Zetor

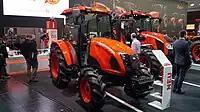
Zetor Hortus

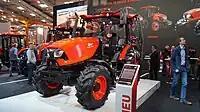
Zetor Major

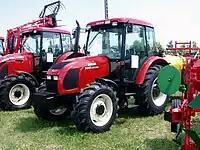
Zetor Proxima

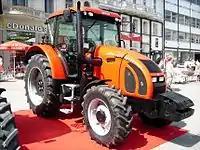
Zetor Forterra

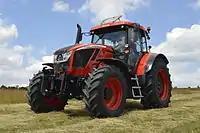
Zetor Crystal

The new Utilix and Hortus lineups were introduced in the first quarter of 2018. New tractors are small and light, equipped with 4-cylinder engines with power outputs of between .